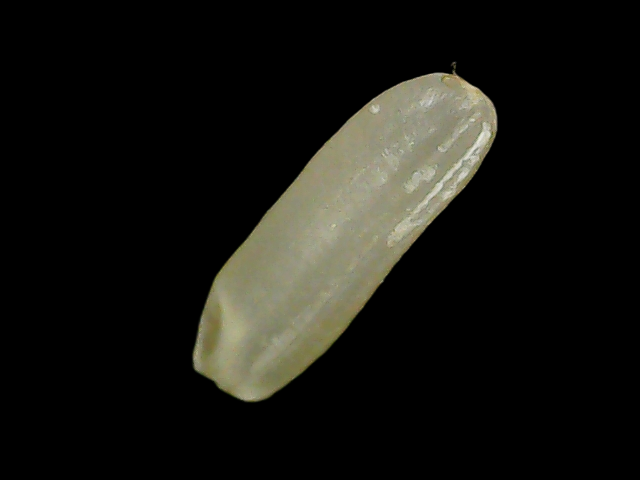
Rice variety: Binadhan21